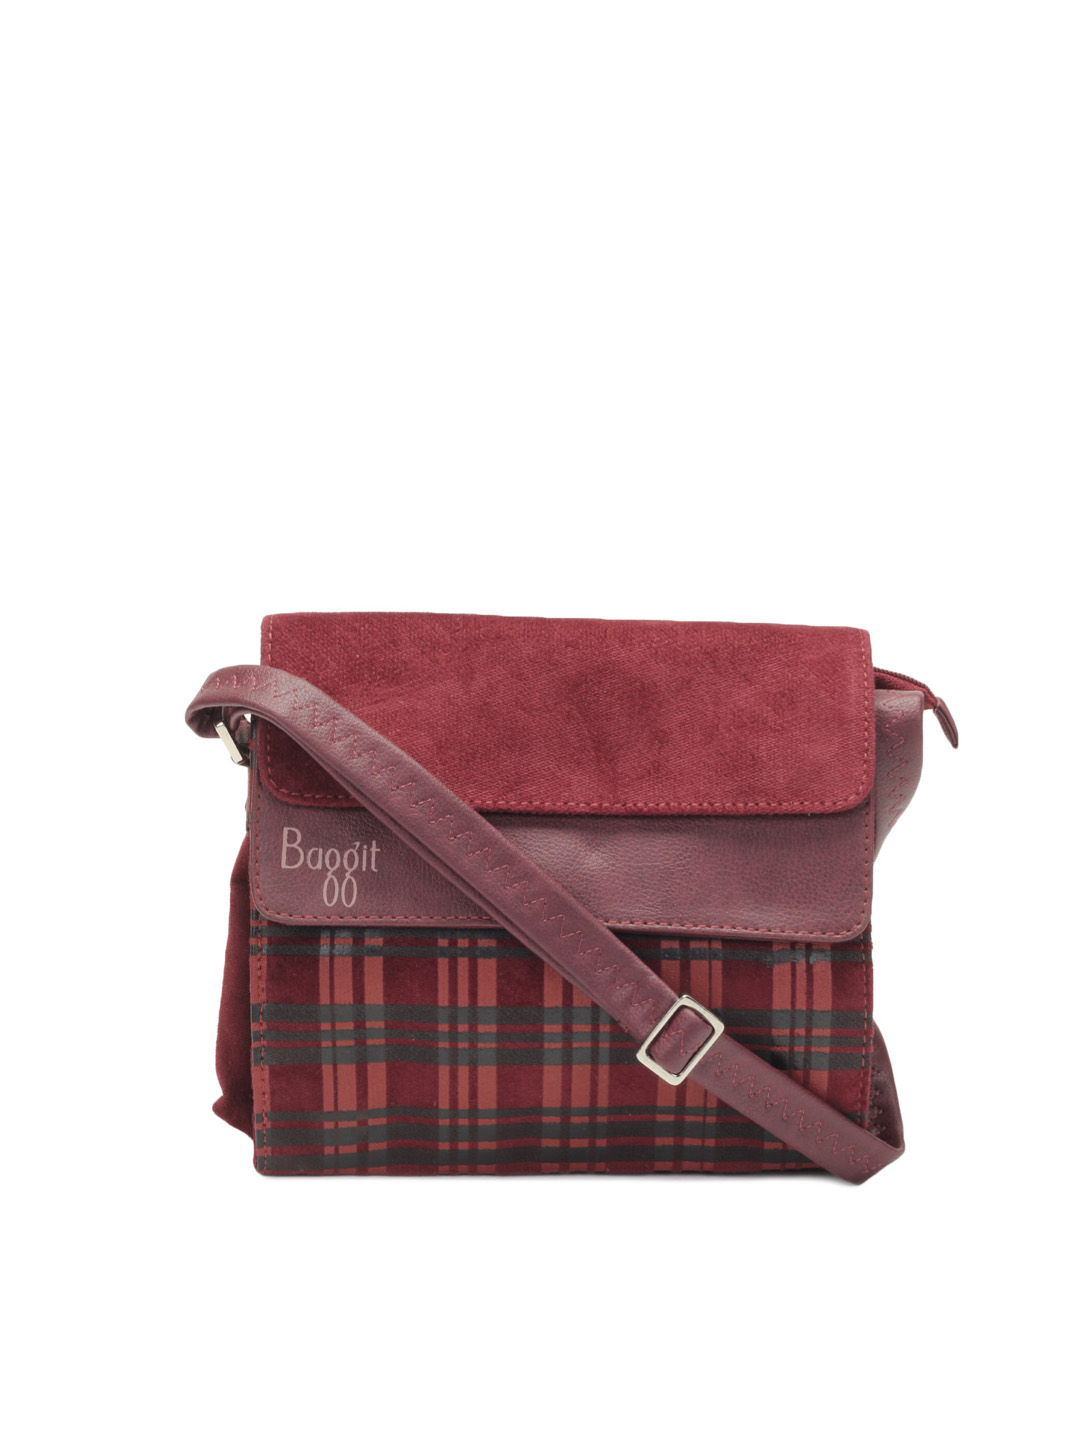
Baggit Women Red Sling Bag
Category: Accessories / Bags / Handbags
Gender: Women
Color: Red
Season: Fall 2012
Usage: Casual